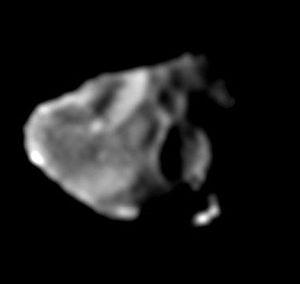
Cette liste des principaux objets du Système solaire propose différents tris :